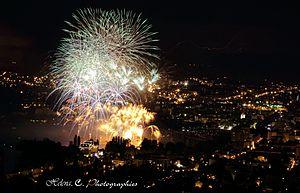
Feux d'artifice tirés au-dessus du lac d'Annecy lors de la traditionnelle fête du lac, en août 2012.
Le lac d'Annecy est un lac de France situé dans les Alpes, en Haute-Savoie et en région Auvergne-Rhône-Alpes. Par sa superficie, il est le deuxième lac d'origine glaciaire de France après celui du Bourget, très proche, et exception faite de la partie française du lac Léman.